100 días para enamorarnos

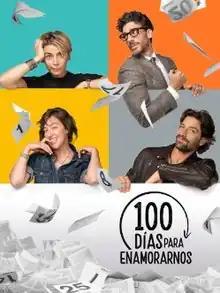

100 días para enamorarnos (English: 100 Days To Fall In Love) is an American comedy drama television series that premiered on Telemundo on 28 April 2020, with 30 minutes of the first episode given a special pre-release online on 21 April 2020. The series is an adaptation of the Argentine telenovela created by Sebastián Ortega titled "100 días para enamorarse", which had a recent Chilean version released in 2019 on Mega with the same name. The series received media attention for LGBTQ characters like Alejandra Rivera who explores romantic feelings for a woman and then embraces his "gender identity." The second season was made available for streaming outside the United States on Netflix and Blim TV on 10 February 2021.